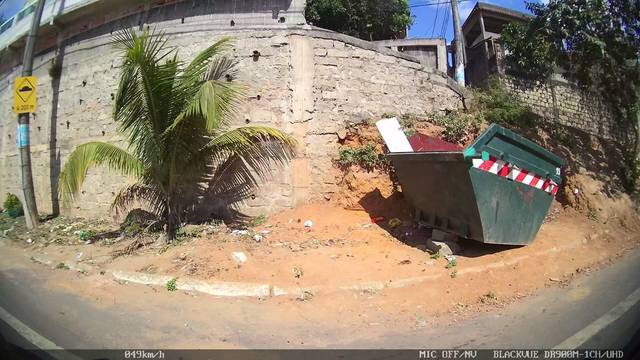
Region: Brazil
Coordinates: -20.276, -40.412